Marlion Pickett

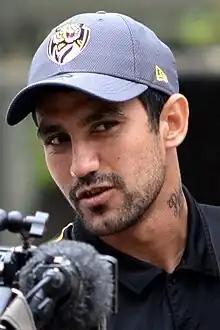
Pickett in the 2019 AFL Grand Final Parade

Marlion Pickett (born 6 January 1992) is a former professional Australian rules footballer who played for the Richmond Football Club in the Australian Football League (AFL). At age 27 and after a six-and-a-half-season career with in the West Australian Football League which included a club best and fairest award, Pickett was drafted by with the 13th selection in the 2019 mid-season rookie draft.